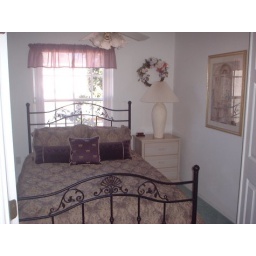
Queen sized bed in this third bedroom